Belmonte (film)

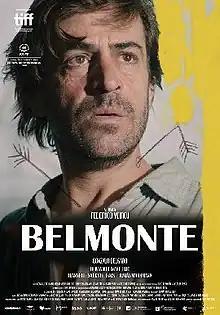
Theatrical release poster

Belmonte is a 2018 Uruguayan drama film directed by Federico Veiroj. It was screened in the Contemporary World Cinema section at the 2018 Toronto International Film Festival.